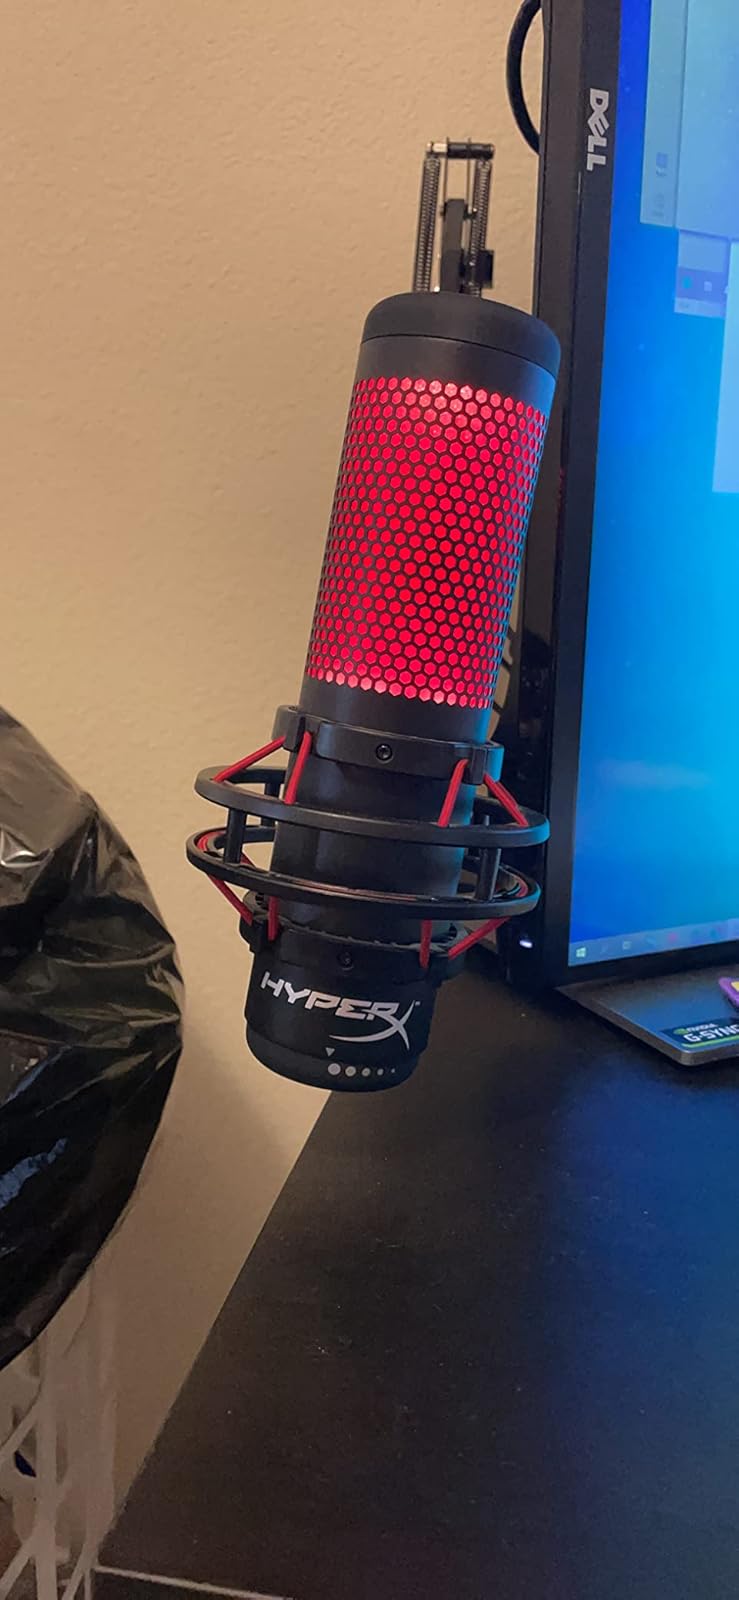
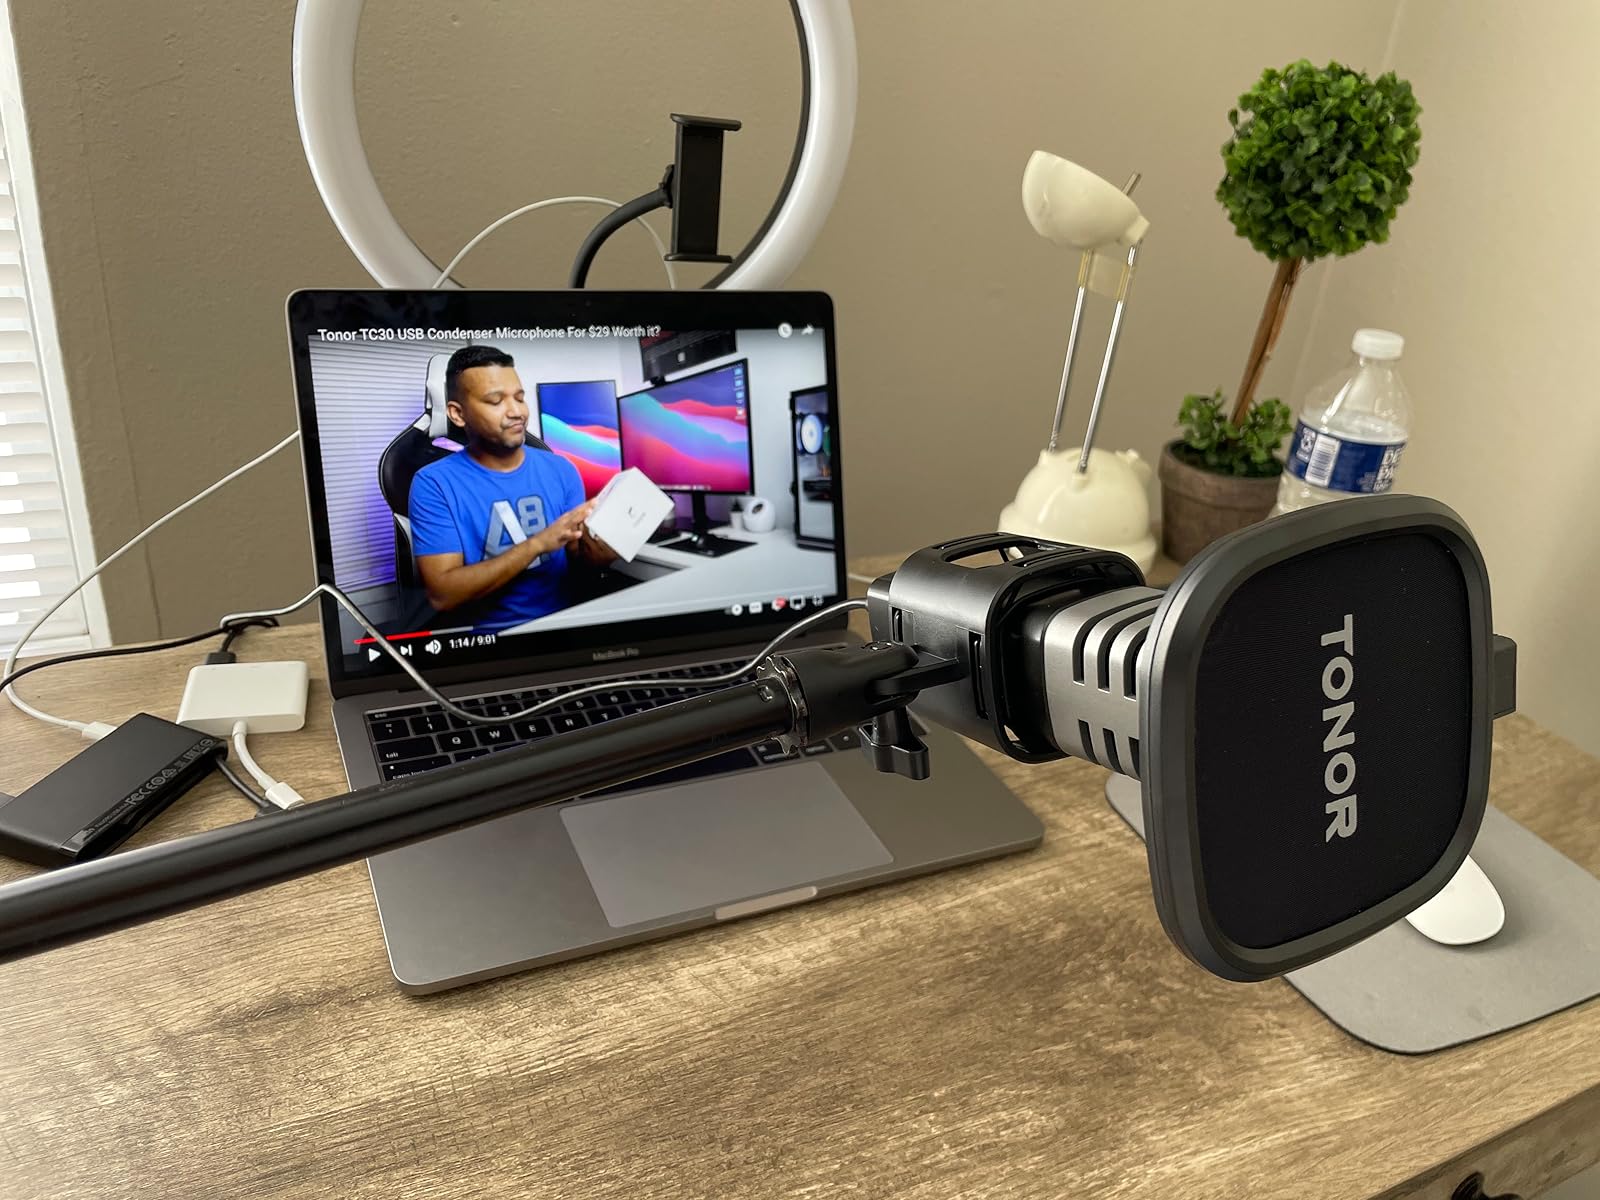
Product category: microphone
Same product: no